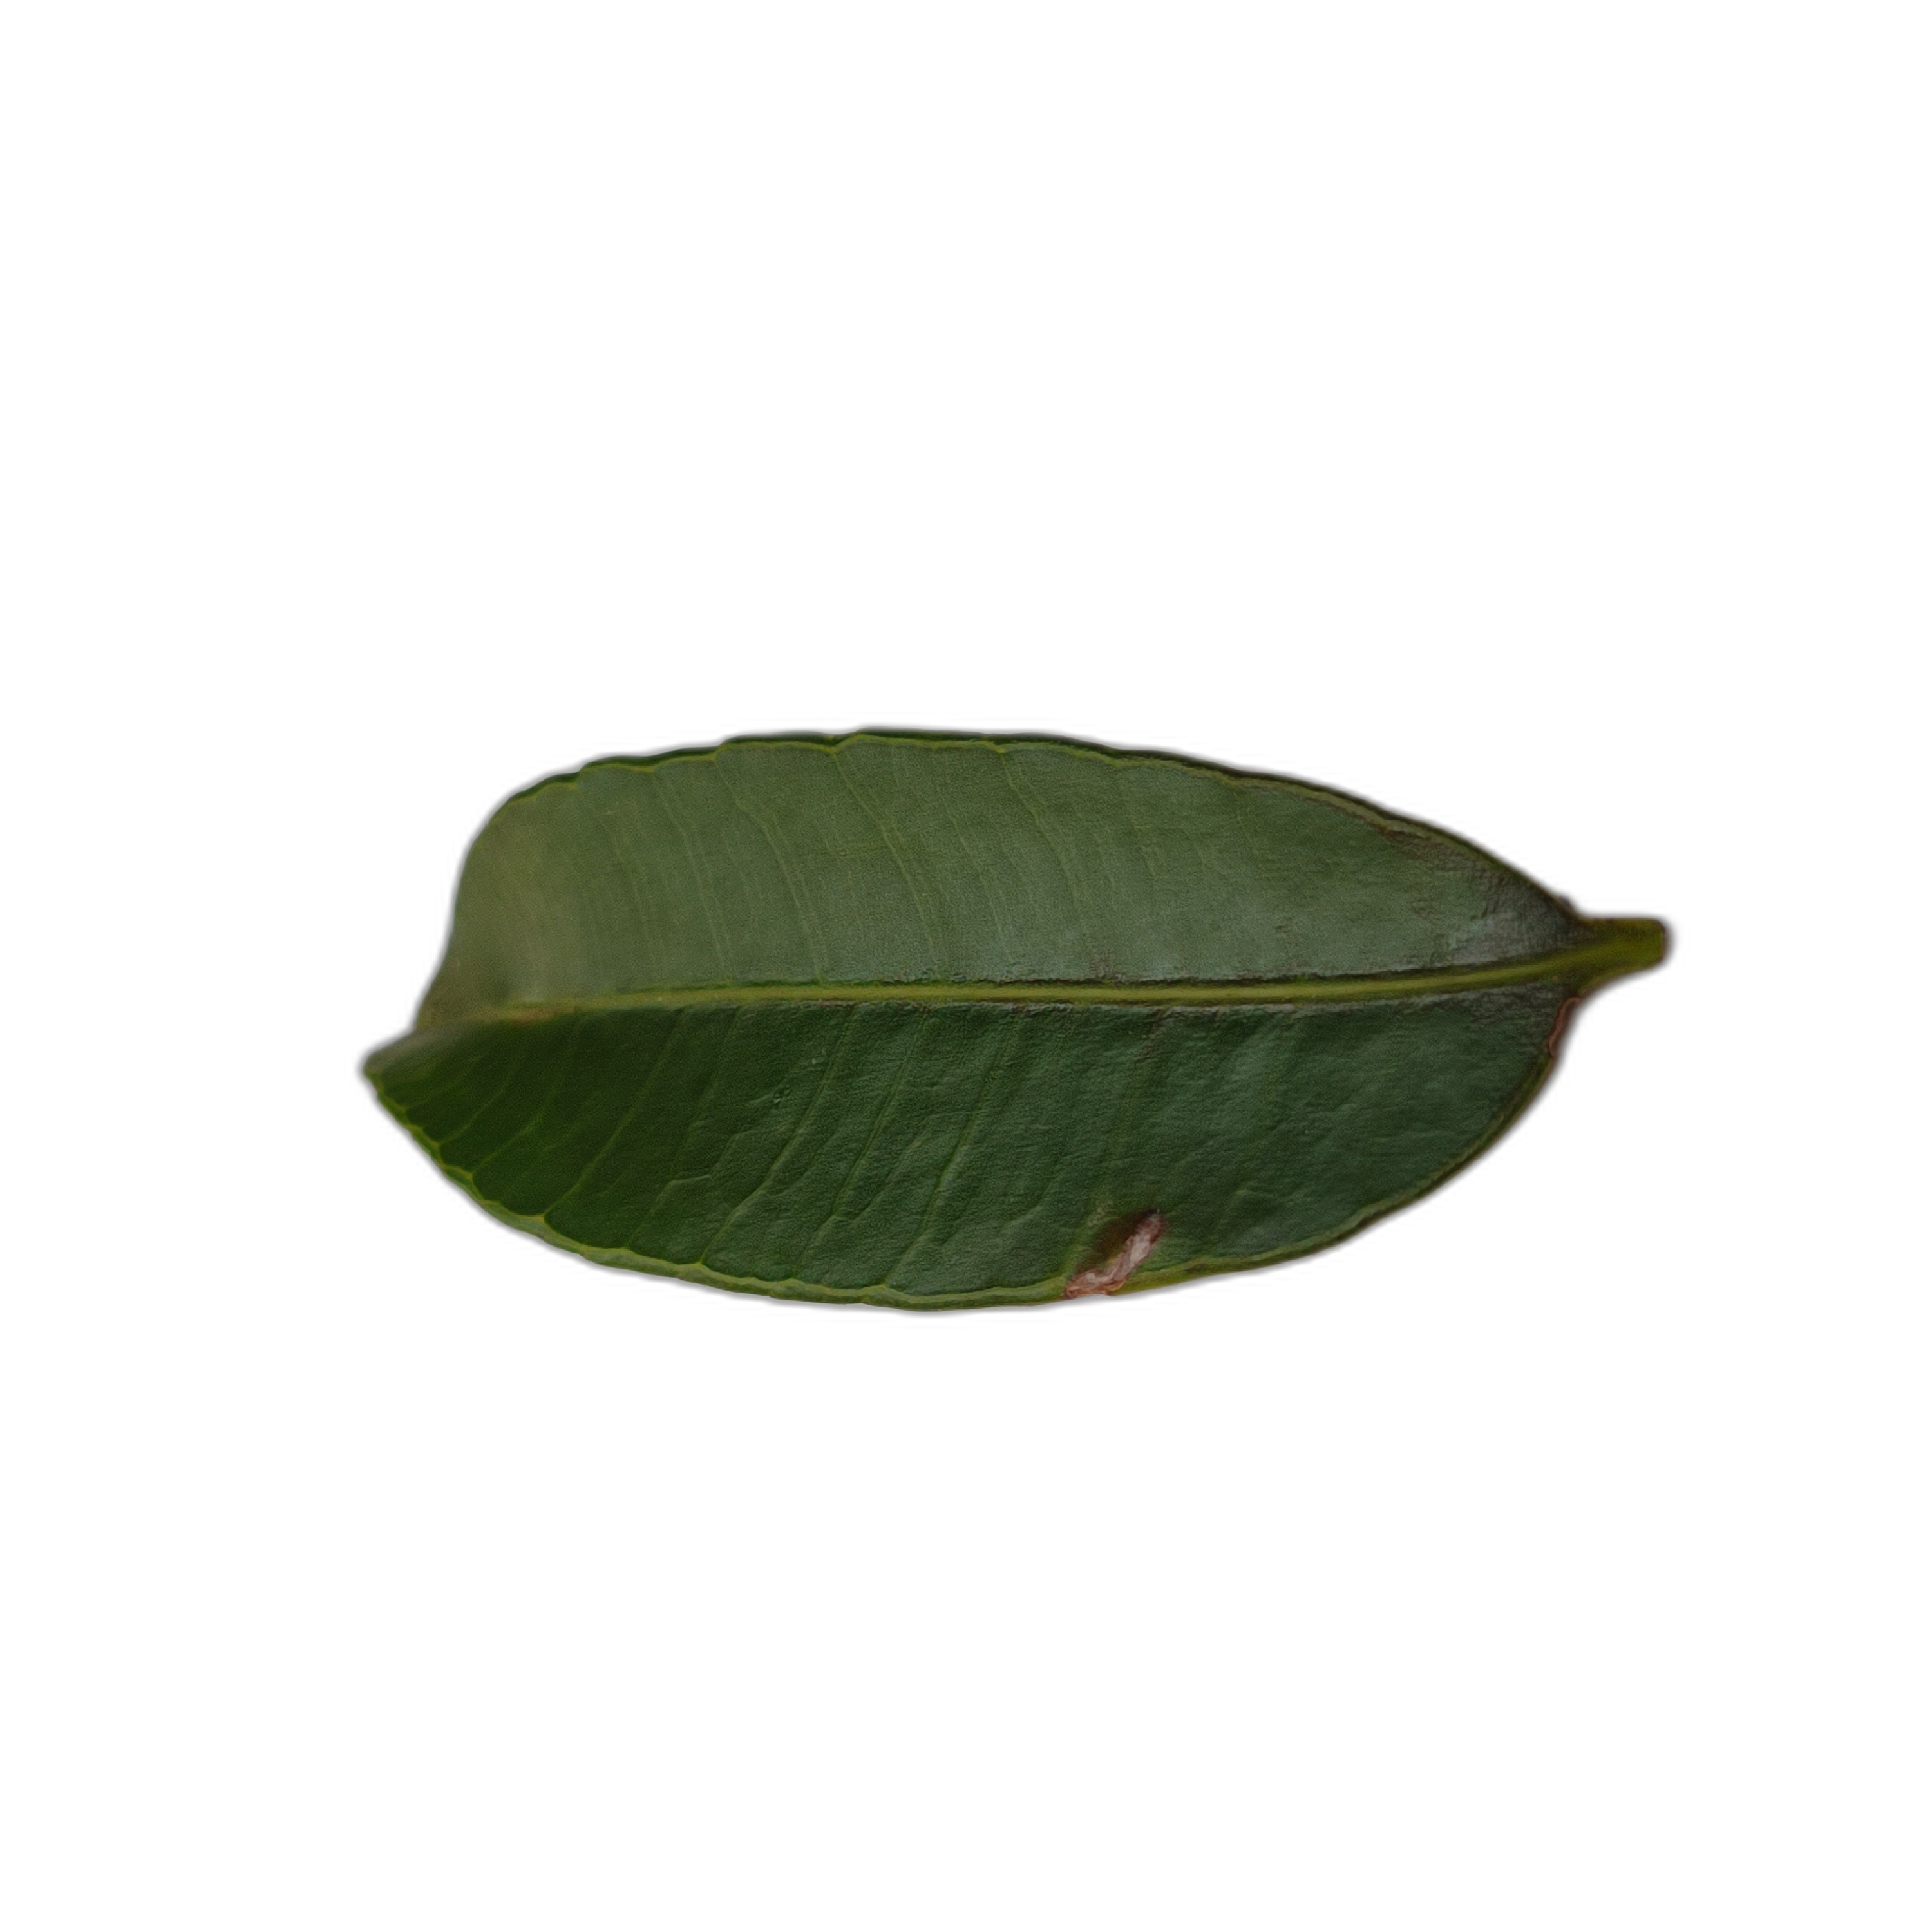
Label: healthy